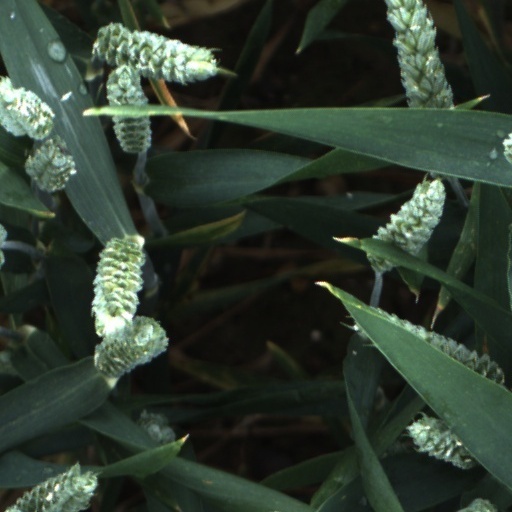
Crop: wheat